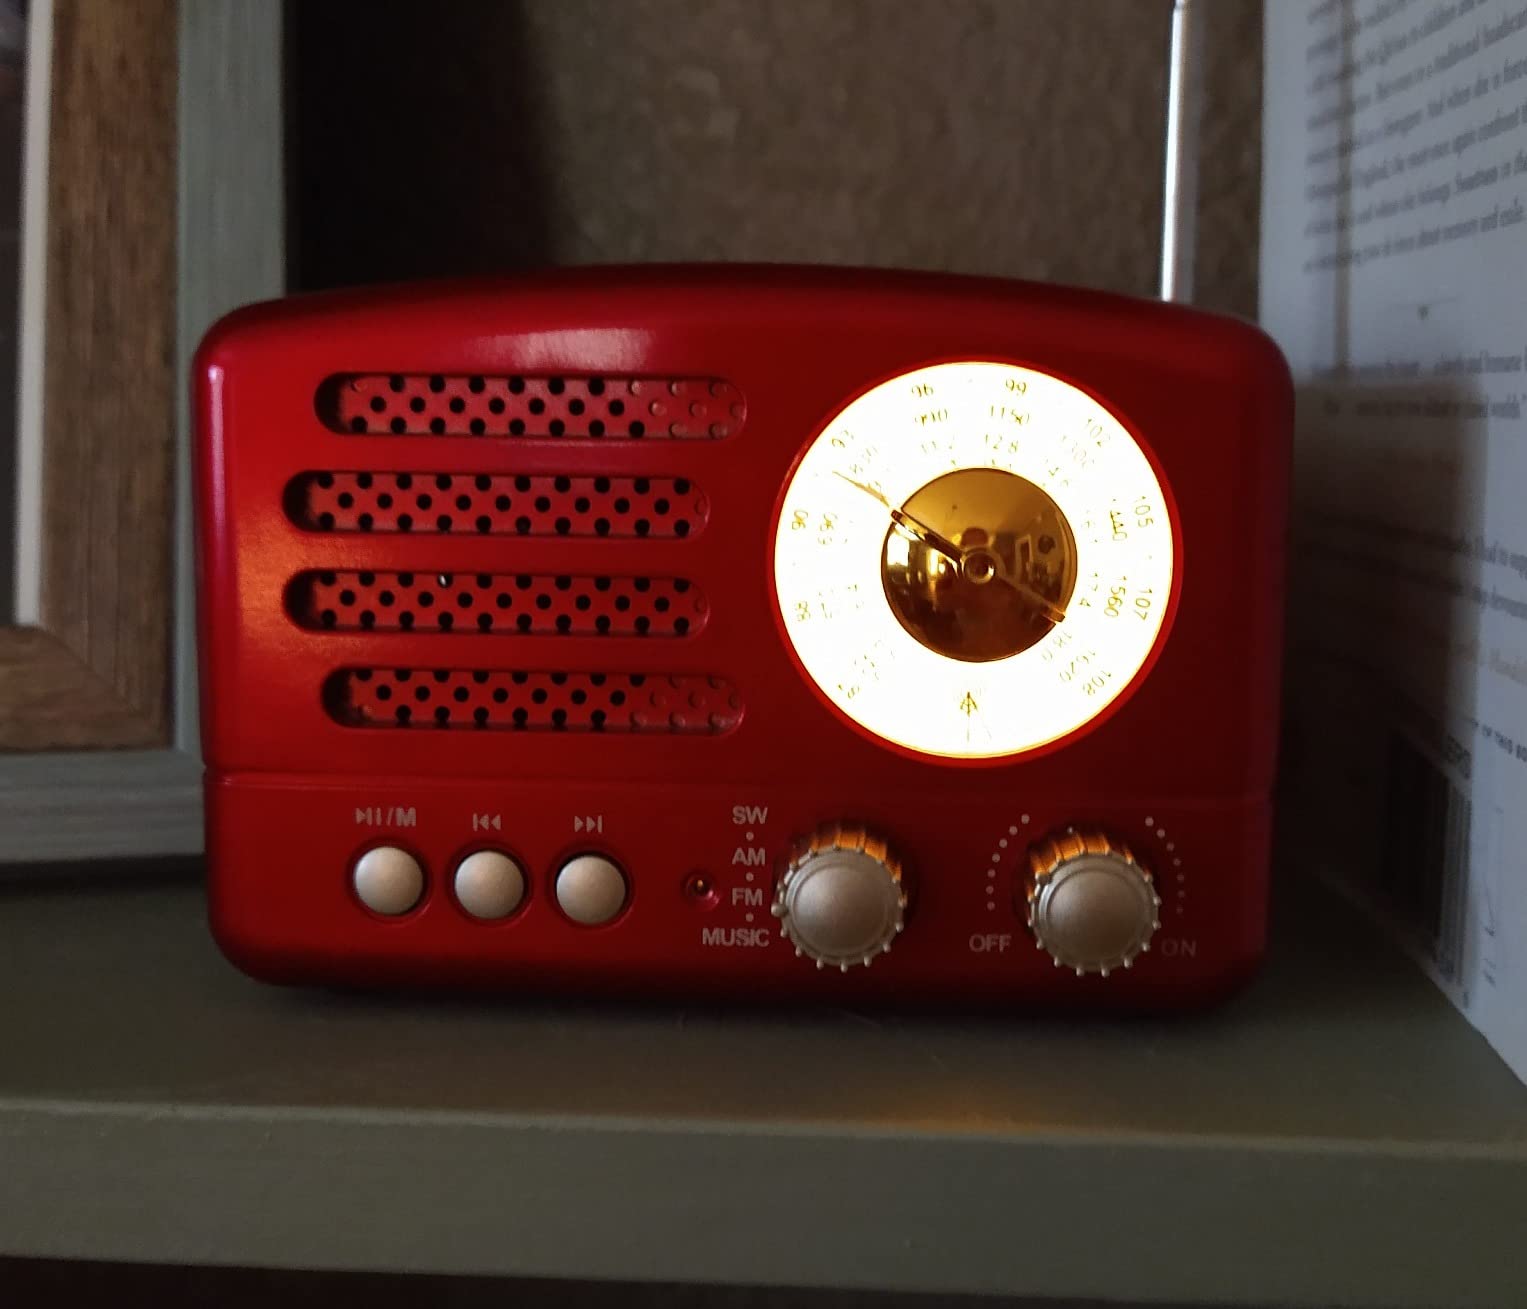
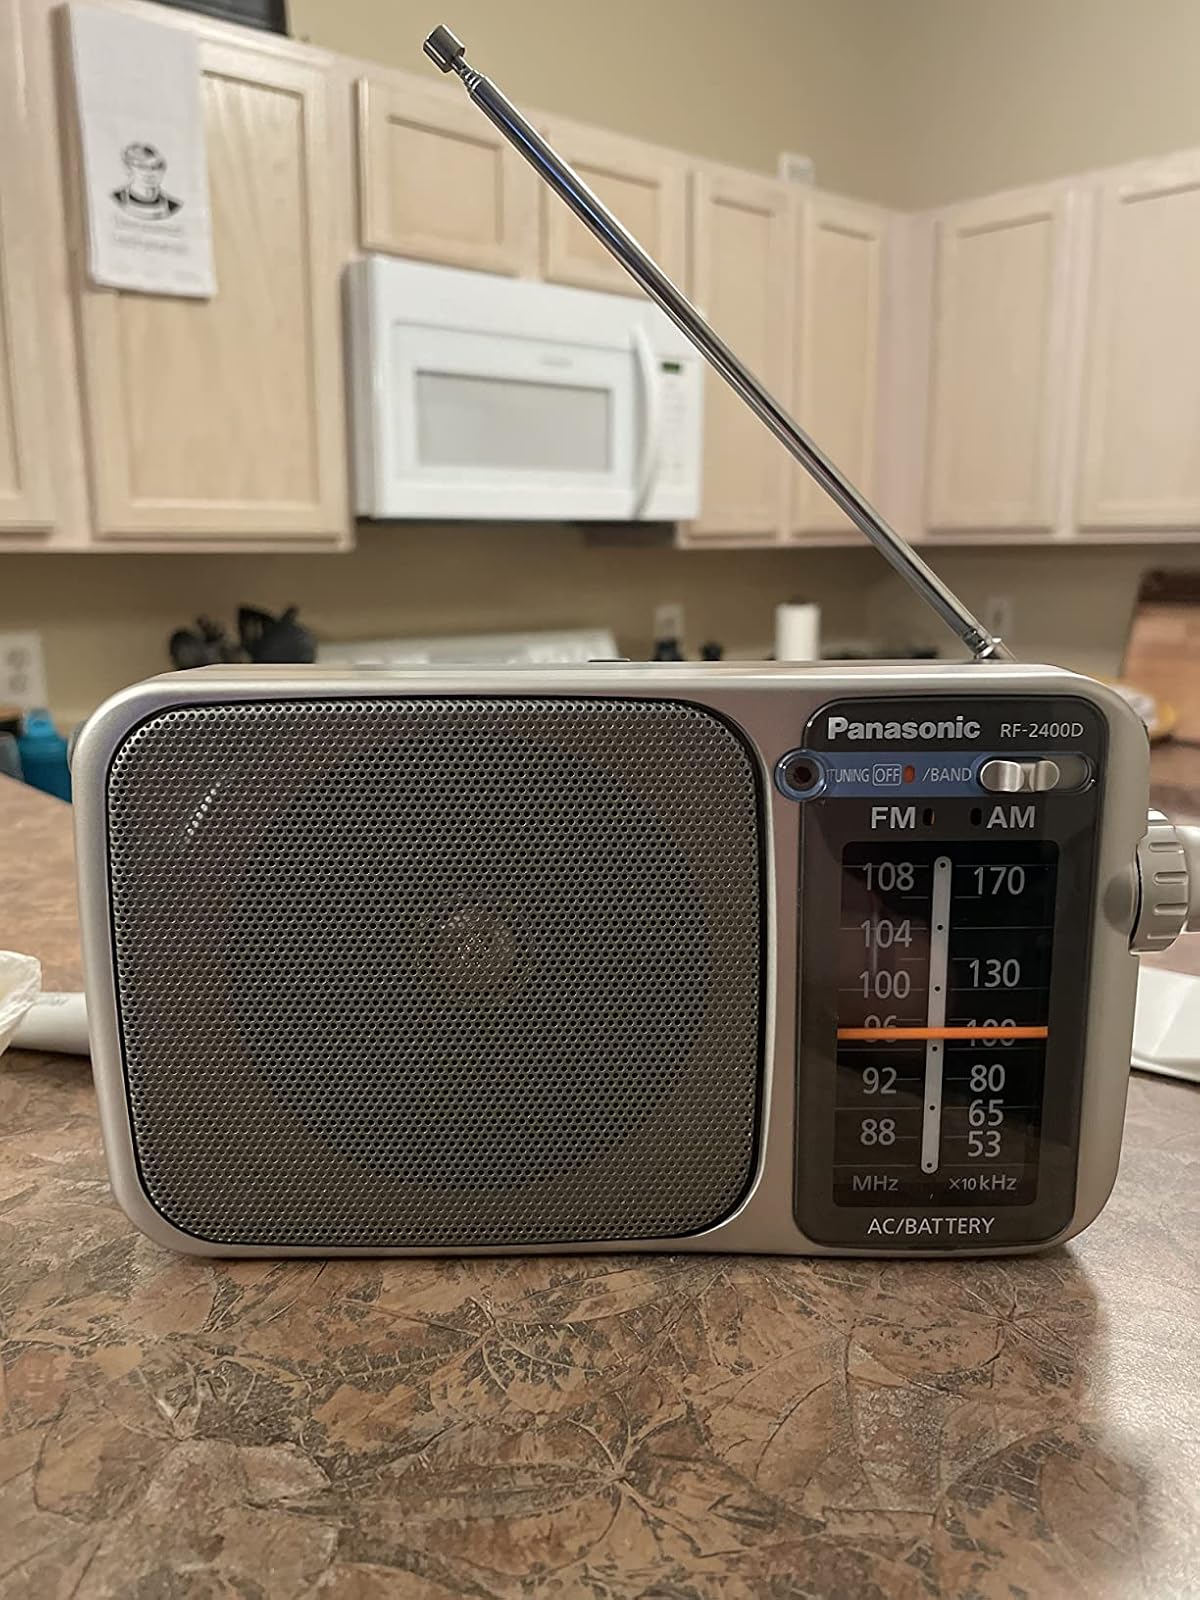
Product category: radio
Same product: no